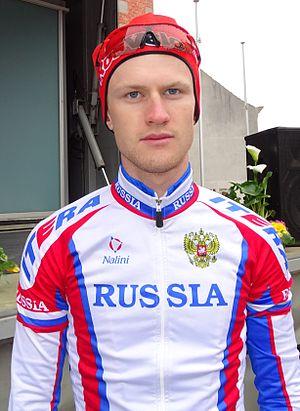
La saison 2015 de l'équipe cycliste RusVelo est la quatrième de cette équipe.